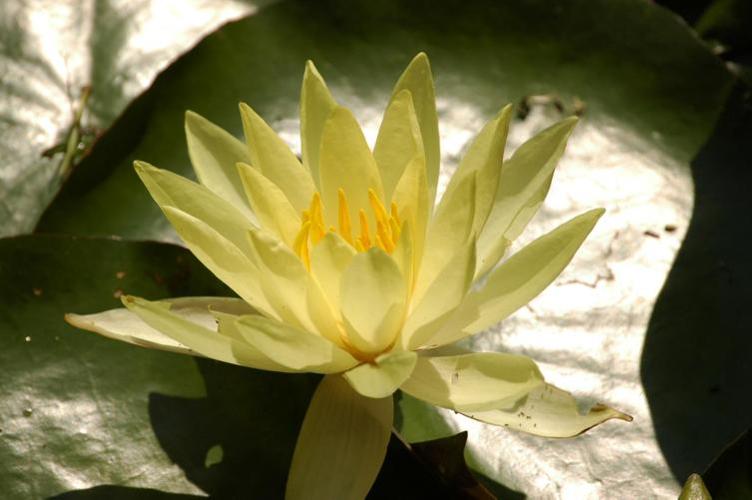
Label: water lily